Angophora subvelutina

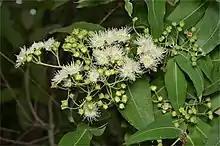
Flower buds and flowers

Angophora subvelutina, commonly known as the broad-leaved apple, is a species of tree that is endemic to eastern Australia. It has rough bark on the trunk and branches, lance-shaped to egg-shaped or elliptical adult leaves, flower buds in groups of three or seven, white or creamy white flowers and ribbed, cup-shaped fruit.